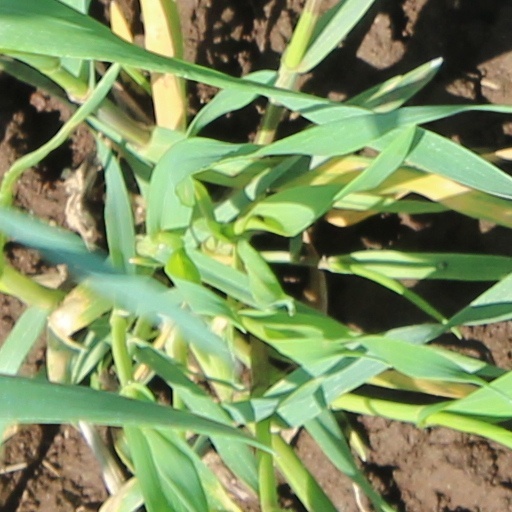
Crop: wheat